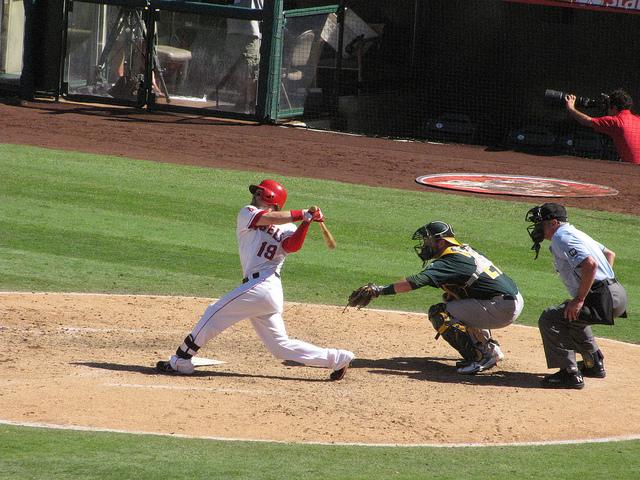
A man swinging a baseball bat during a game.